List of recessions in the United States

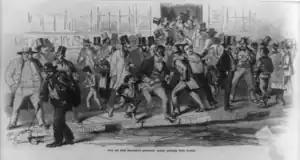
Bank run on the Seamen's Savings Bank during the panic of 1857

There have been as many as 48 recessions in the United States dating back to the Articles of Confederation, and although economists and historians dispute certain 19th-century recessions, the consensus view among economists and historians is that "the [cyclical] volatility of GNP and unemployment was greater before the Great Depression than it has been since the end of World War II." Cycles in the country's agricultural production, industrial production, consumption, business investment, and the health of the banking industry contribute to these declines. U.S. recessions have increasingly affected economies on a worldwide scale, especially as countries' economies become more intertwined.